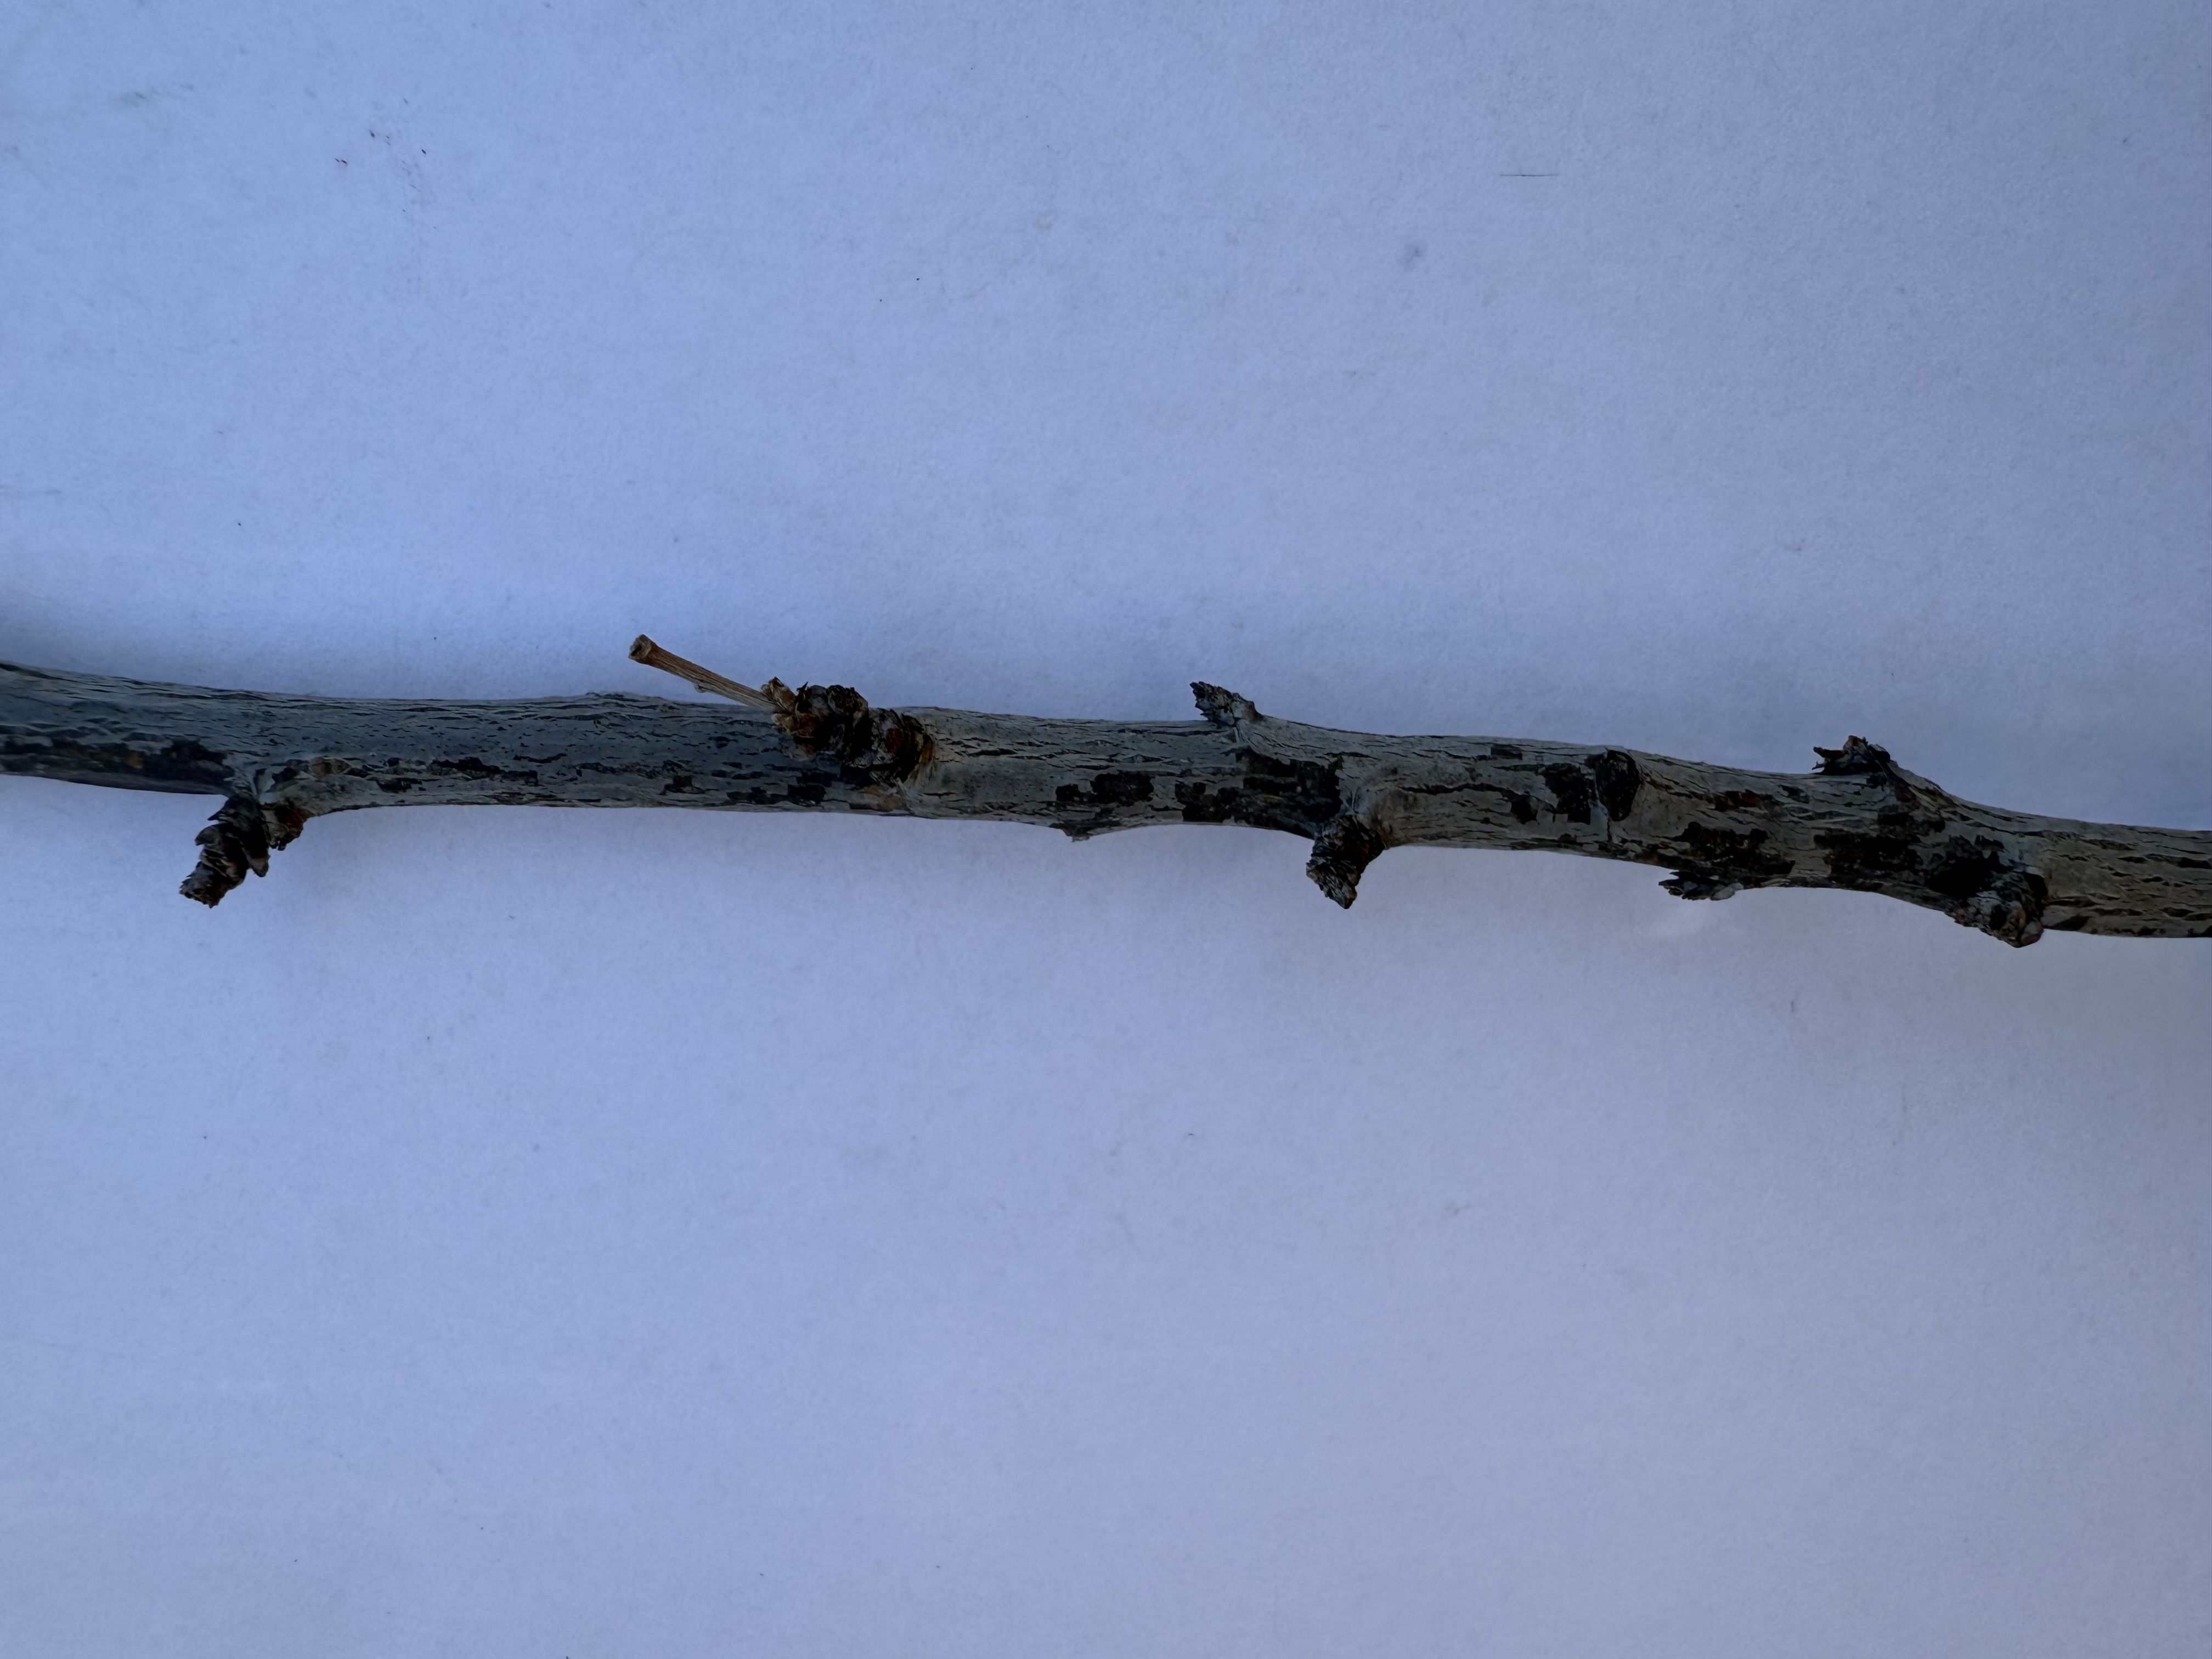
Variety: Black Splendor Plum